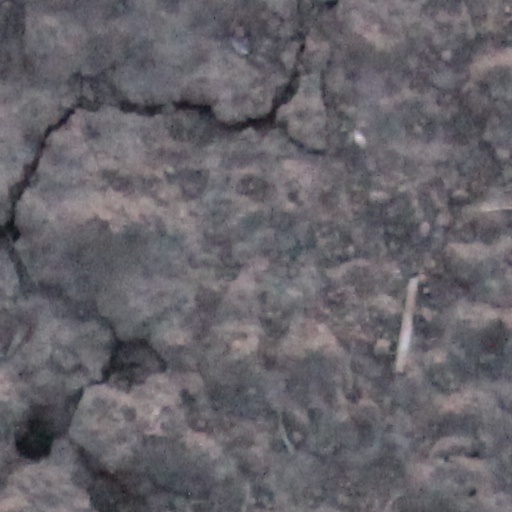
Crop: wheat